Palais Rohan, Strasbourg

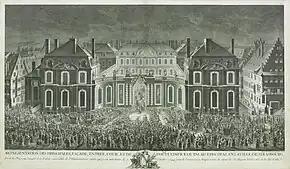
The palace on 5October 1744, during a visit of King Louis XV of France

The year 1871 signified the end of French rule and the beginning of German rule over Alsace, which had until 1681 been linked to Germany through the Holy Roman Empire. Having lost the Franco-Prussian War, France had to cede the departments of Bas-Rhin, Haut-Rhin, and Moselle (the territory also known as Alsace-Lorraine, or "Elsass-Lothringen" in German) to the newly created German Empire. Now under new administration and having lost its residential purpose, the Palais Rohan had to be assigned a new role. Between 1872 and 1884, until the opening of the Palais universitaire, it was used by the newly established "Kaiser-Wilhelms-Universität", the Imperial German version of the University of Strasbourg, as the seat of the faculties of law, philosophy, and sciences. The palace then served as the university's library until the opening of the National and University Library in 1895. After this, the palace again became the property of the city and was adapted to receive the municipal art collections that were being built up again by director Wilhelm von Bode after their total destruction during the Siege of Strasbourg (see below, Musée des beaux-arts). The first section of the new "Kunstmuseum der Stadt Strassburg", established in 1898, was inaugurated in 1899.